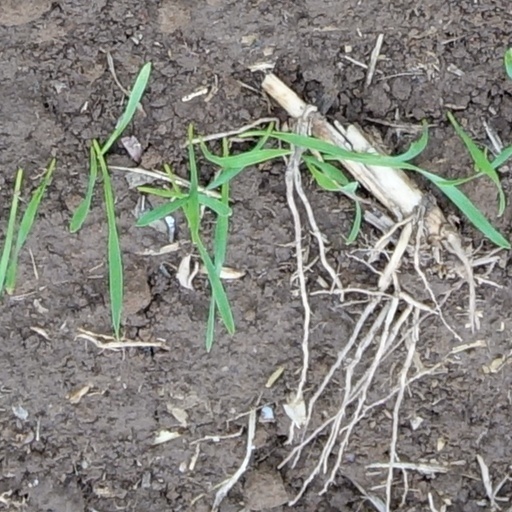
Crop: wheat